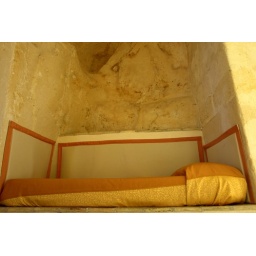
Matera - bedroom in a "Stone" house